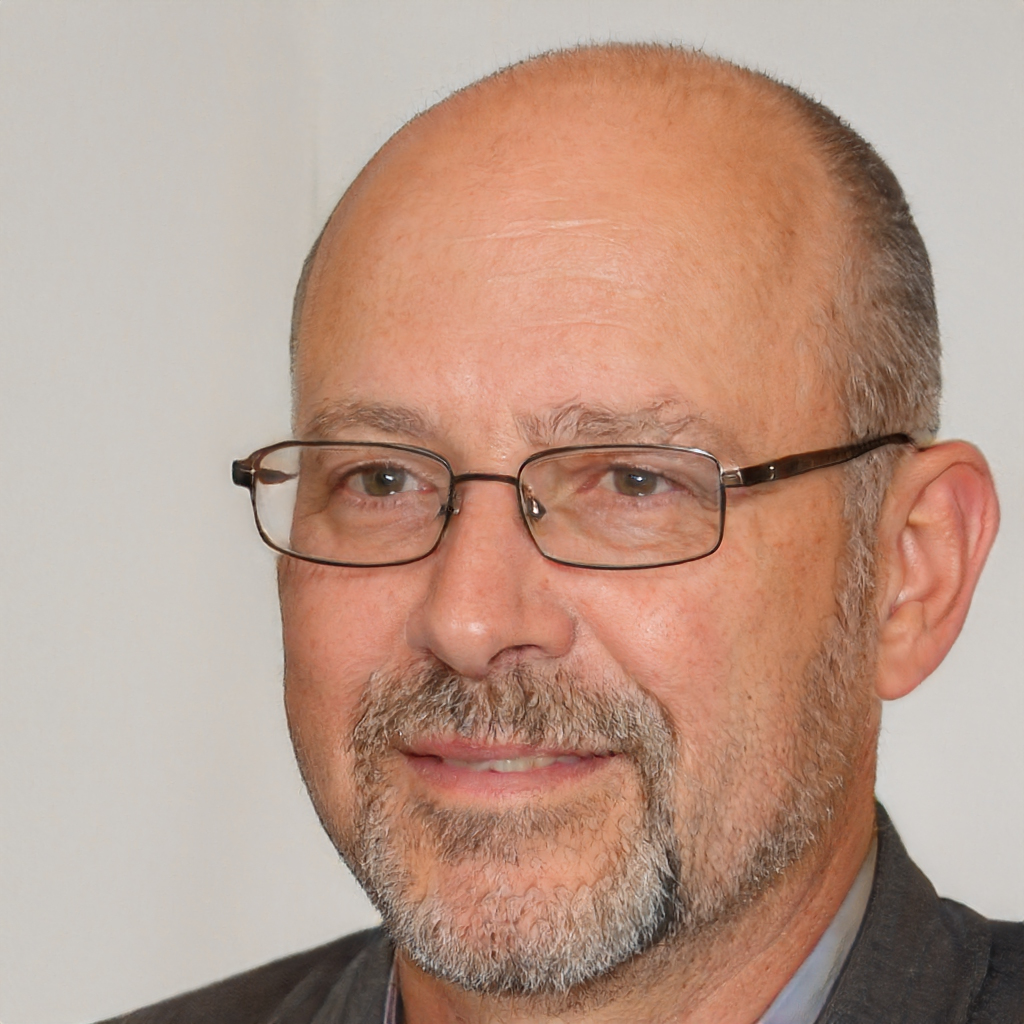
Gender: Male